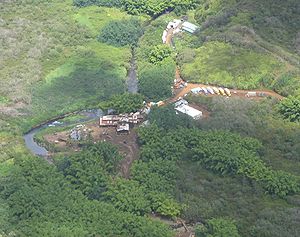
Tropic Thunder
Tropic Thunder er en amerikansk actionkomediefilm fra 2008, der er skrevet, produceret og instrueret af Ben Stiller. Medvirkende i filmen er bl.a. Ben Stiller selv, Robert Downey, Jr. og Jack Black. Filmens plot drejer sig om en gruppe skuespillere med primadonnanykker, som skal lave en fiktiv krigsfilm om Vietnamkrigen alene baseret på deres egne skuespillerevner i forsøget på at overleve ægte fare. Filmen, som også er skrevet af Justin Theroux og Etan Cohen, er blevet produceret af Red Hour Films og distributeret af DreamWorks Pictures gennem Paramount Pictures.